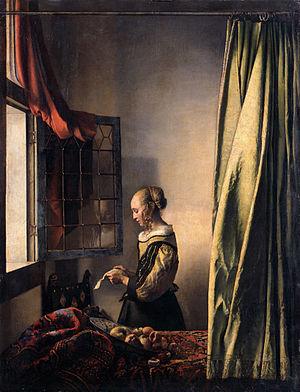
Le châssis de fenêtre est dans une fenêtre, le cadre rigide qui supporte le vitrage. Le châssis doit en outre permettre l'ouverture de la fenêtre, participe à l'isolation thermique, à l'isolation acoustique de l'ensemble fenêtre, contribue à la ventilation et à la sécurisation des locaux qu'il ferme.
Le Soldat et jeune fille riant, appelé aussi l'Officier et la jeune fille riant est une huile sur toile de Johannes Vermeer réalisée vers 1657. Mesurant 50,5 cm de haut et 46 cm de large, le tableau est actuellement exposé à la Frick Collection de New York.
Johannes ou Jan Van der Meer, dit Vermeer ou Vermeer de Delft, baptisé à Delft le 31 octobre 1632, et inhumé dans cette même ville le 15 décembre 1675, est un peintre baroque néerlandais.